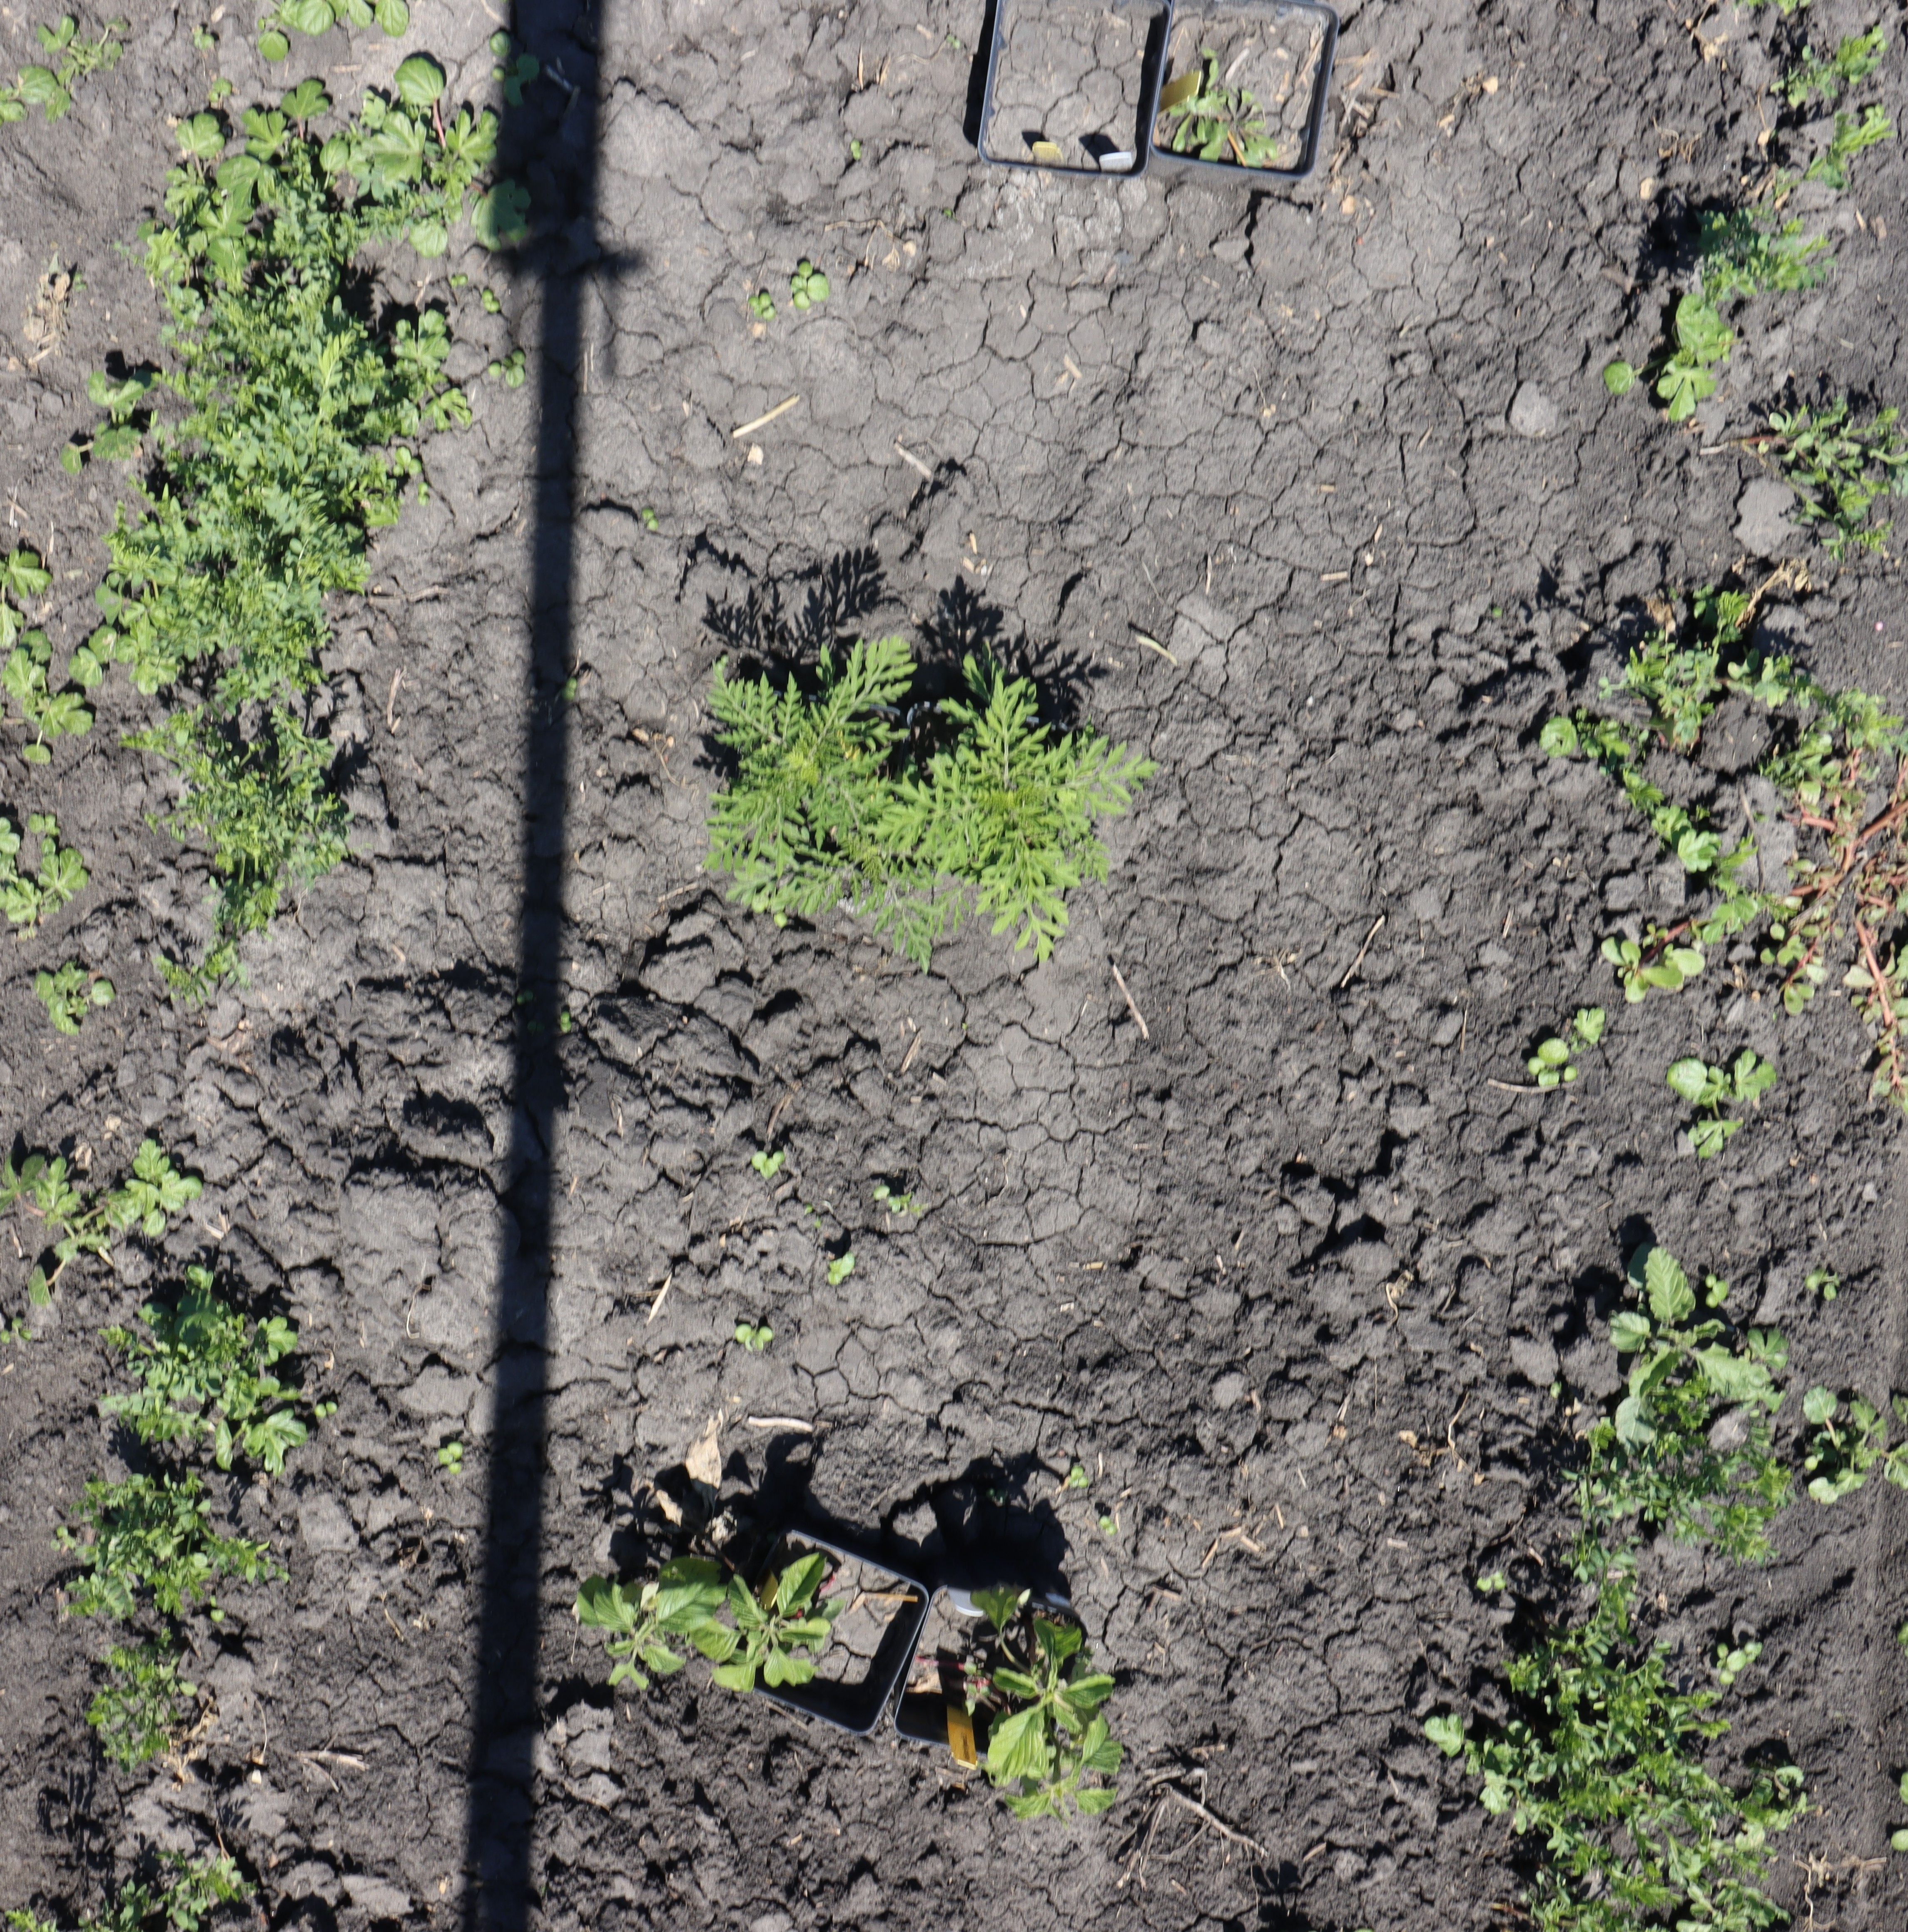
Crop: Lentil
Objects: Ragweed, Ragweed, Horseweed, Lentil, Lentil, Lentil, Lentil, Lentil, Lentil, Redroot Pigweed, Redroot Pigweed, Redroot Pigweed, Lentil, Lentil, Lentil, Lentil, Lentil, Lentil, Lentil